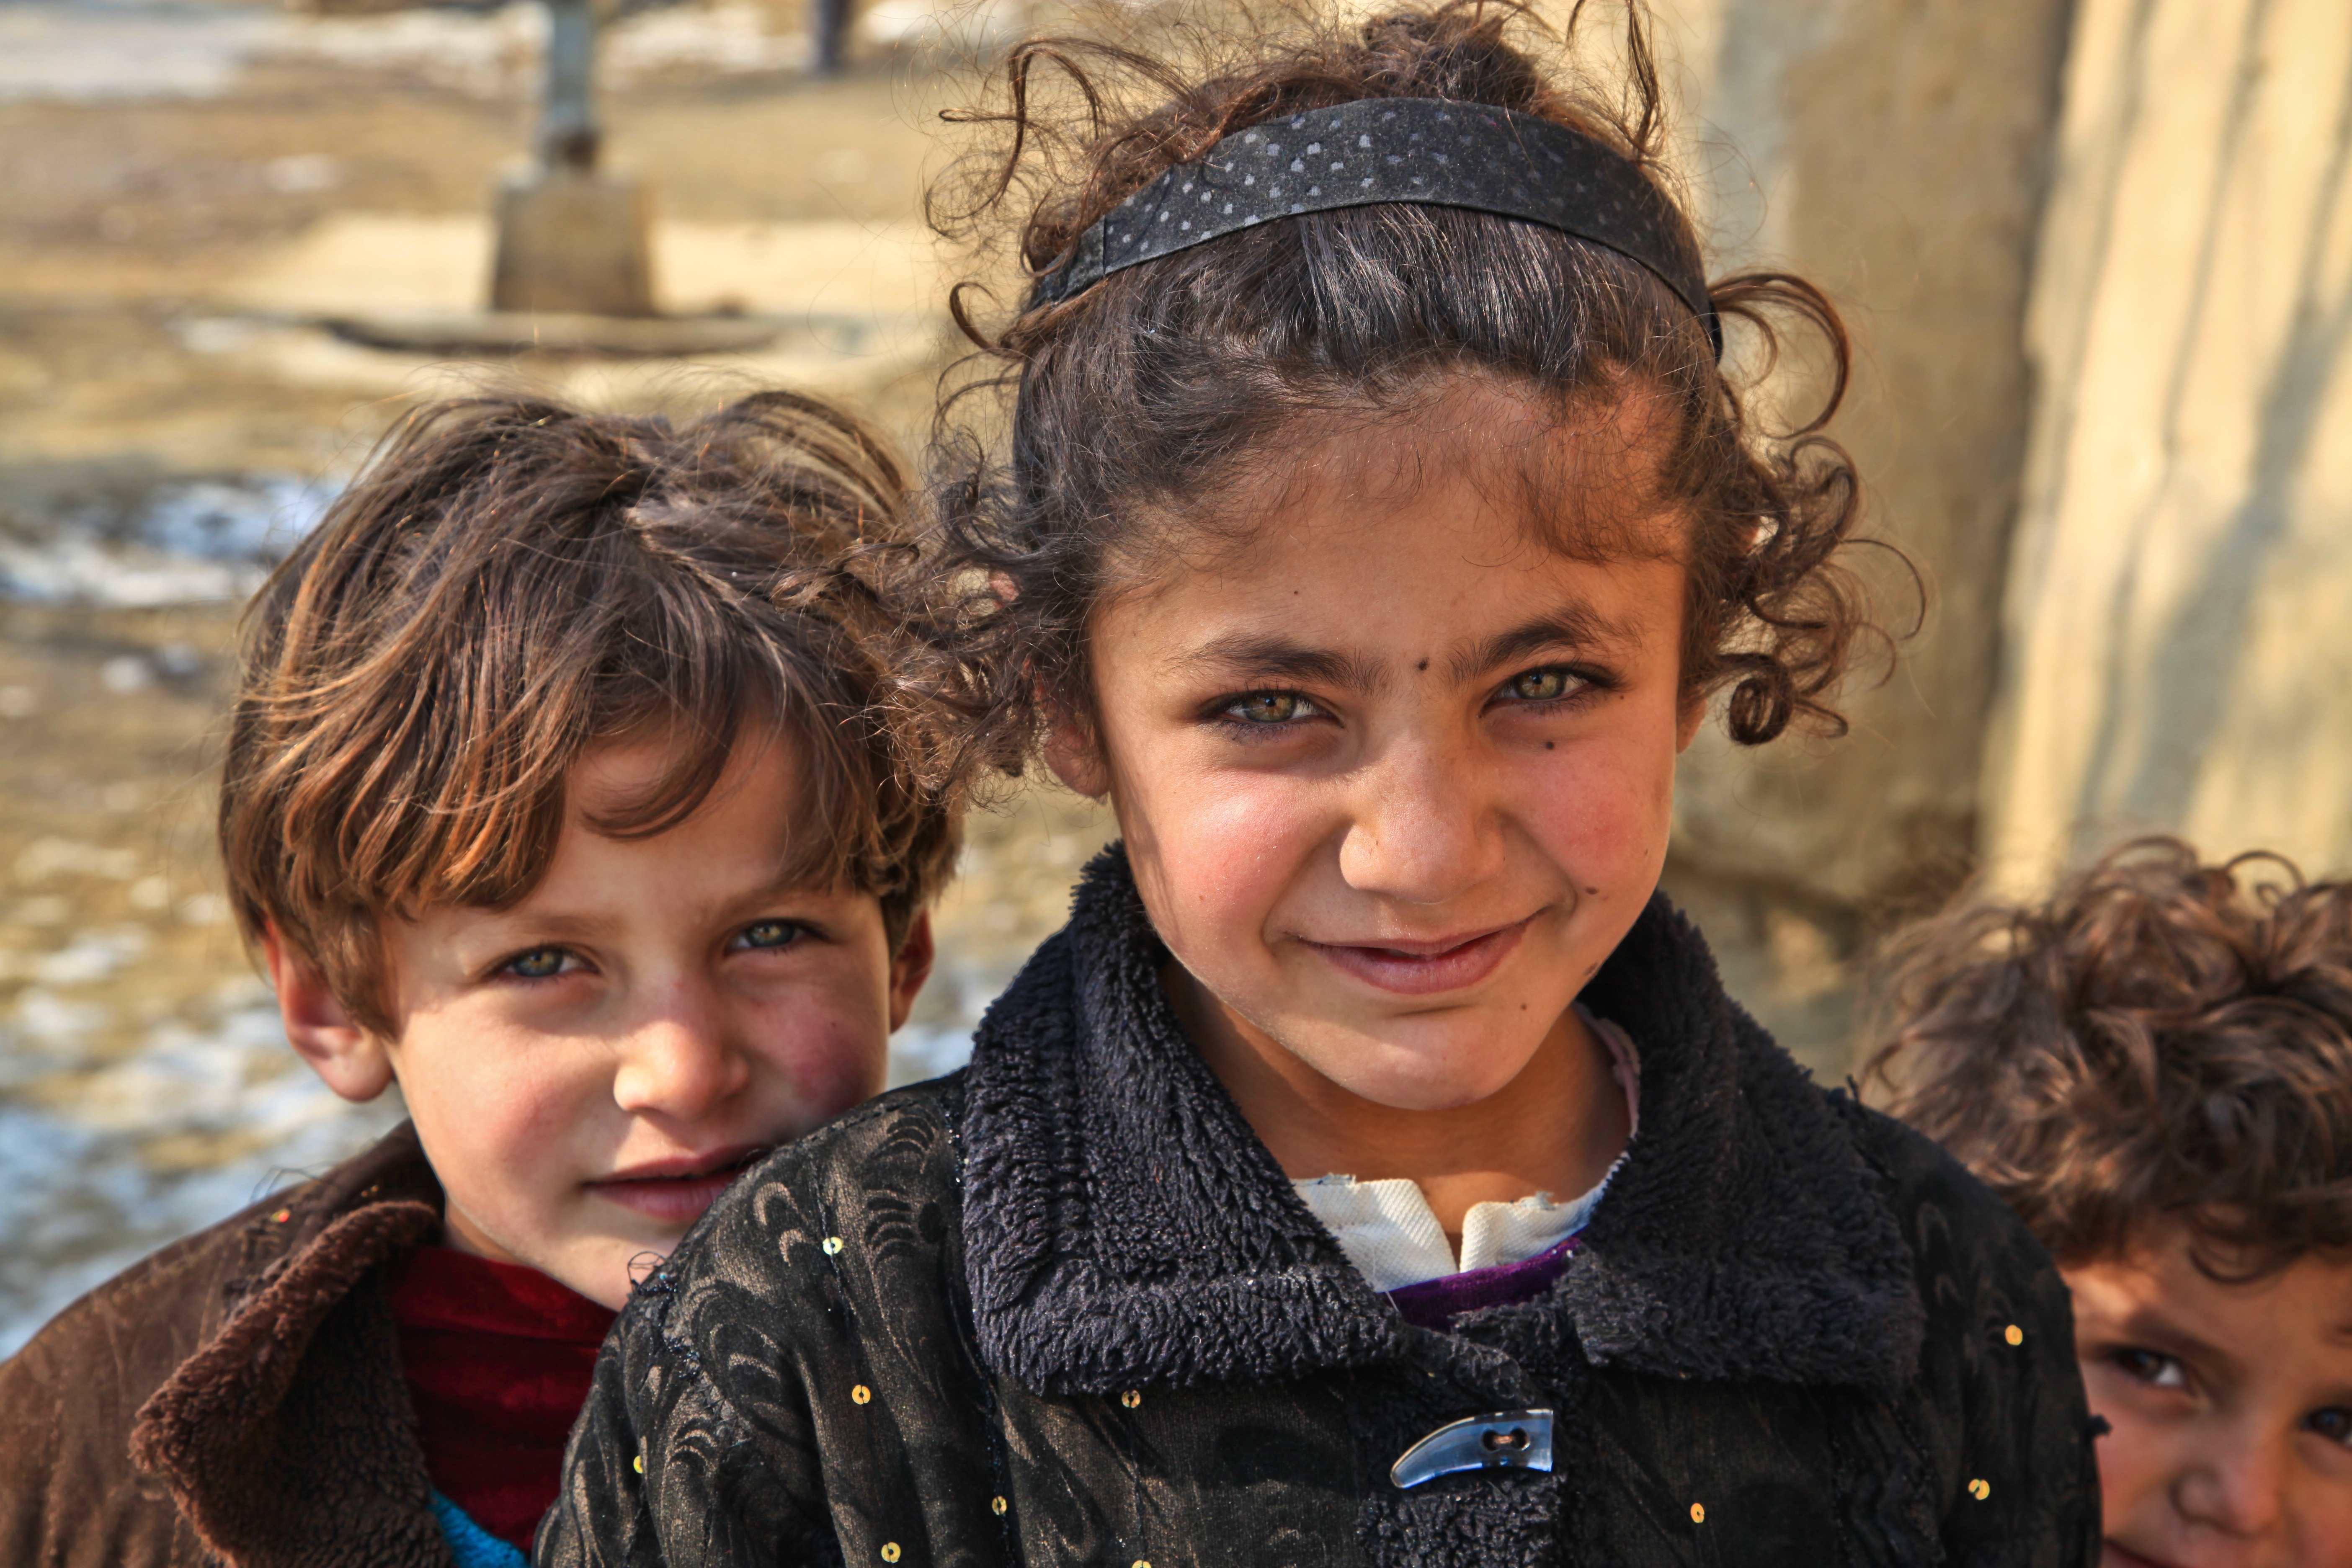
person, people, girl, boy, cute, male, village, portrait, child, facial expression, smile, tribe, family, kids, eyes, children, pretty, smiles, curious, afghanistan